Ichneutica semivittata

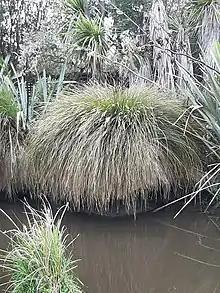
"Carex secta" a larval host species of "I. semivittata"

Larval host species include "Juncus procera", "Carex secta" as well as on tussock grasses such as "Poa cita", "P. colensoi" and "Festuca novae-zelandiae".